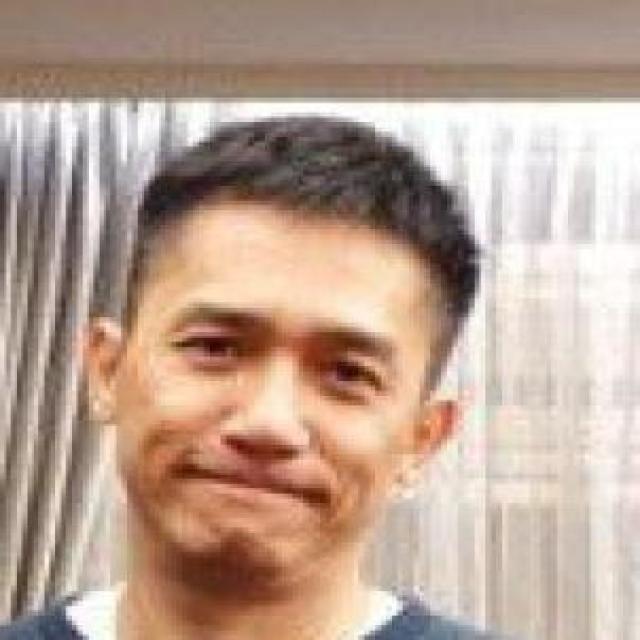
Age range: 45-64